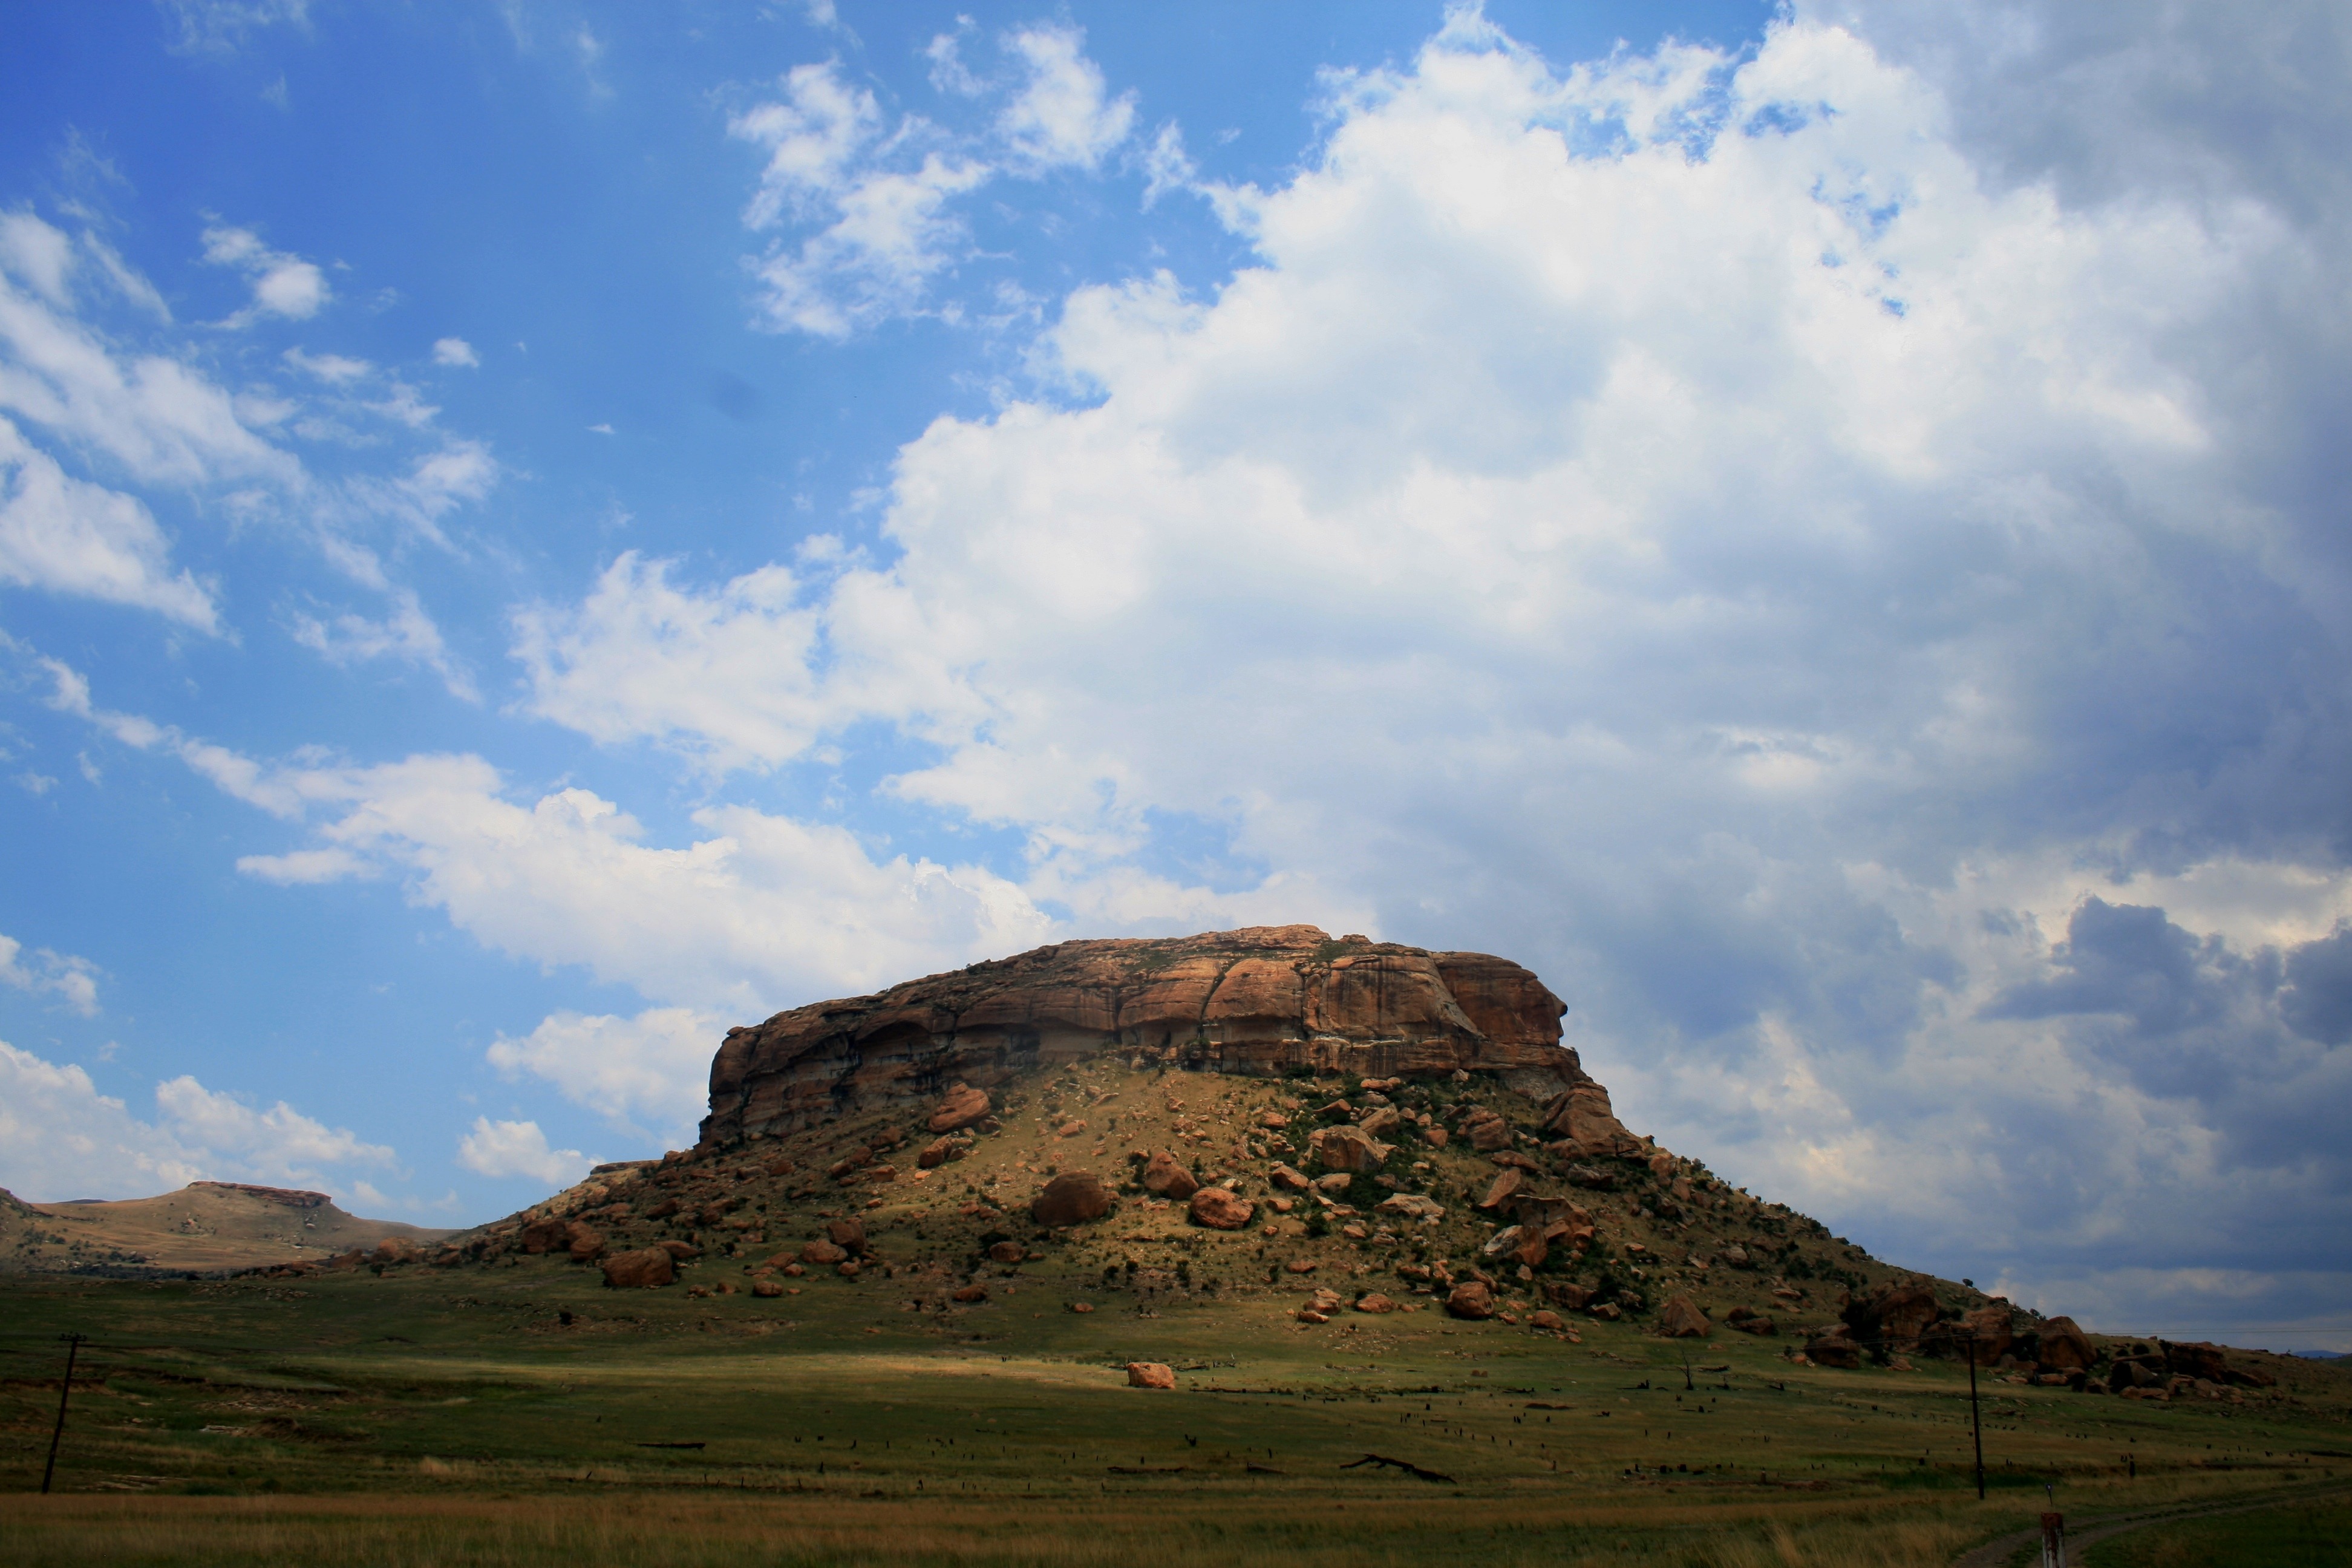
landscape, nature, rock, horizon, wilderness, mountain, cloud, sky, white, prairie, hill, valley, mountain range, rocky, plain, blue sky, clouds, grassland, badlands, plateau, ecosystem, butte, rural area, landform, sun light, veld, geographical feature, mountainous landforms, flat top, green slopes